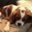
Label: dog